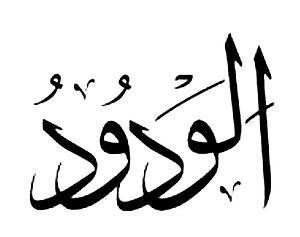
Al-Wadoûd / Le Plein D'Amour est un beau nom d'Allah, est un exalte nom d'Allah.